Pellegrino da San Daniele

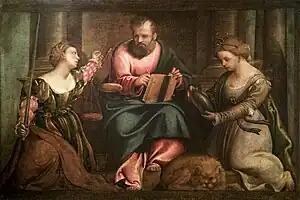
San Marco between Justice and Prudence Ca' Rezzonico

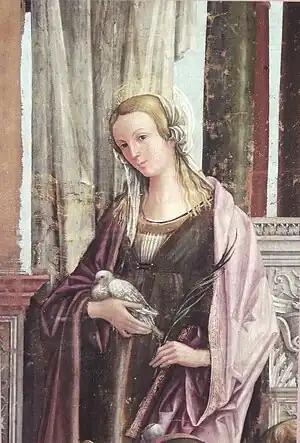
Santa Colomba in the church of Osoppo, Udine

Pellegrino da San Daniele (1467–1547) was an Italian painter in the late-Quattrocento and Renaissance styles, active in the Friulian region.